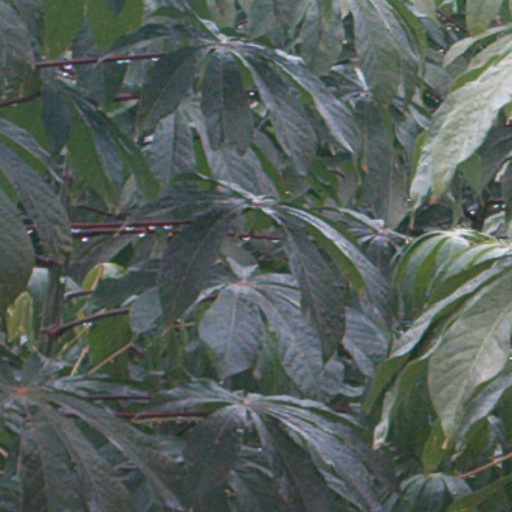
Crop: cassava